List of Indigenous rebellions in Mexico and Central America

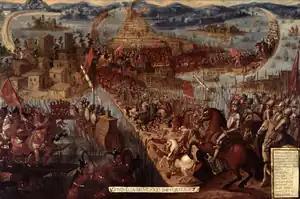
Depiction of the 1521 Fall of Tenochtitlan

Indigenous rebellions in Mexico and Central America were conflicts of resistance initiated by Indigenous peoples against European colonial empires and settler states that occurred in the territory of the continental Viceroyalty of New Spain and British Honduras, as well as their respective successor states. The latter include Mexico, Guatemala, Honduras, Belize, El Salvador, Nicaragua, Costa Rica, and parts of the Southern and Western United States.